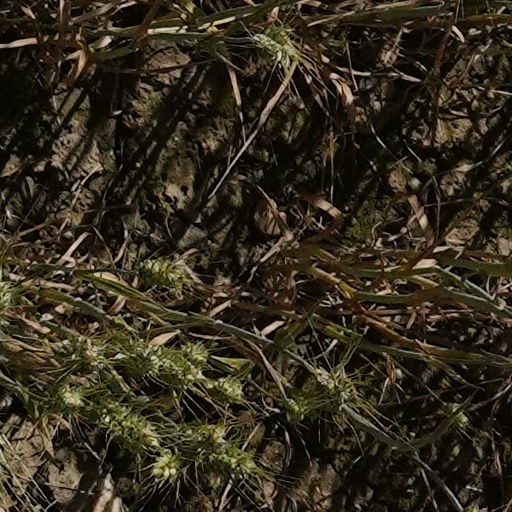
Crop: wheat